Gurdwara Shaheed Bhai Taru Singh

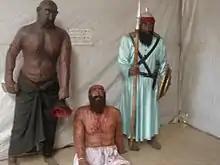
A diorama of Bhai Taru Singh being executed at the site

The shrine ("shaheedi asthan") is believed to be situated at the place where Bhai Taru Singh was executed in 1745 by Zakariya Khan when he had his head scalped rather than cutting his hair or converting to Islam. According to Sikh sources, after cutting Bhai Taru Singh's scalp Zakaria Khan was stricken with unbearable pain and the inability to urinate. As a last resort, Khan sent an apology to the Khalsa Panth for his persecution of Sikhs and begged for forgiveness. It was suggested that if Khan hit himself with Bhai Taru Singh's shoes his condition might be lifted. Although hitting himself with Bhai Taru Singh's shoe did cure the Khan's condition, he died 22 days later from having hit himself with the shoes, which is what Bhai Taru Singh had predicted. Upon hearing the death of Khan and that he had outlived him, Taru Singh also died on 1 July 1745.